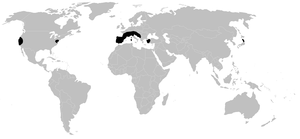
Les Sironidae sont une famille d'opilions cyphophthalmes.